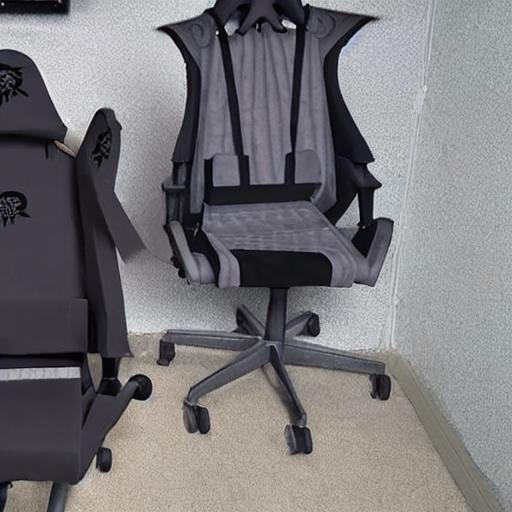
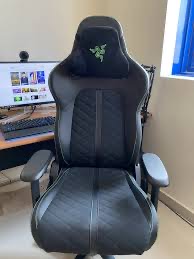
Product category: items_chair
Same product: no